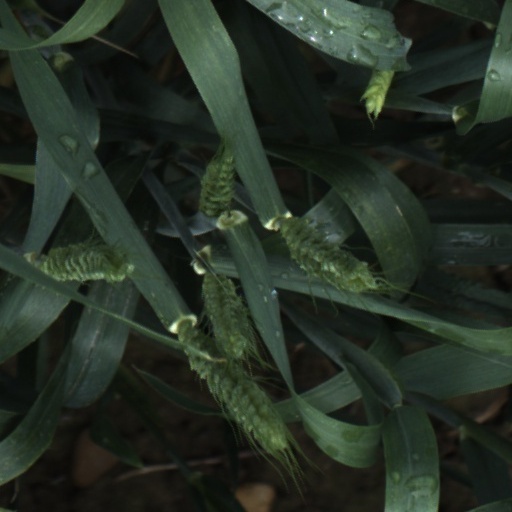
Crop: wheat